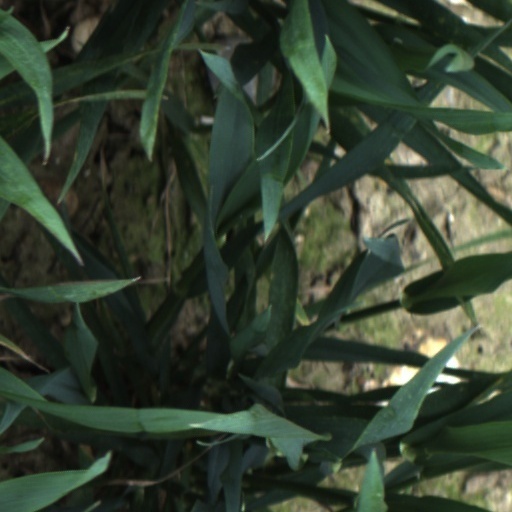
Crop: wheat